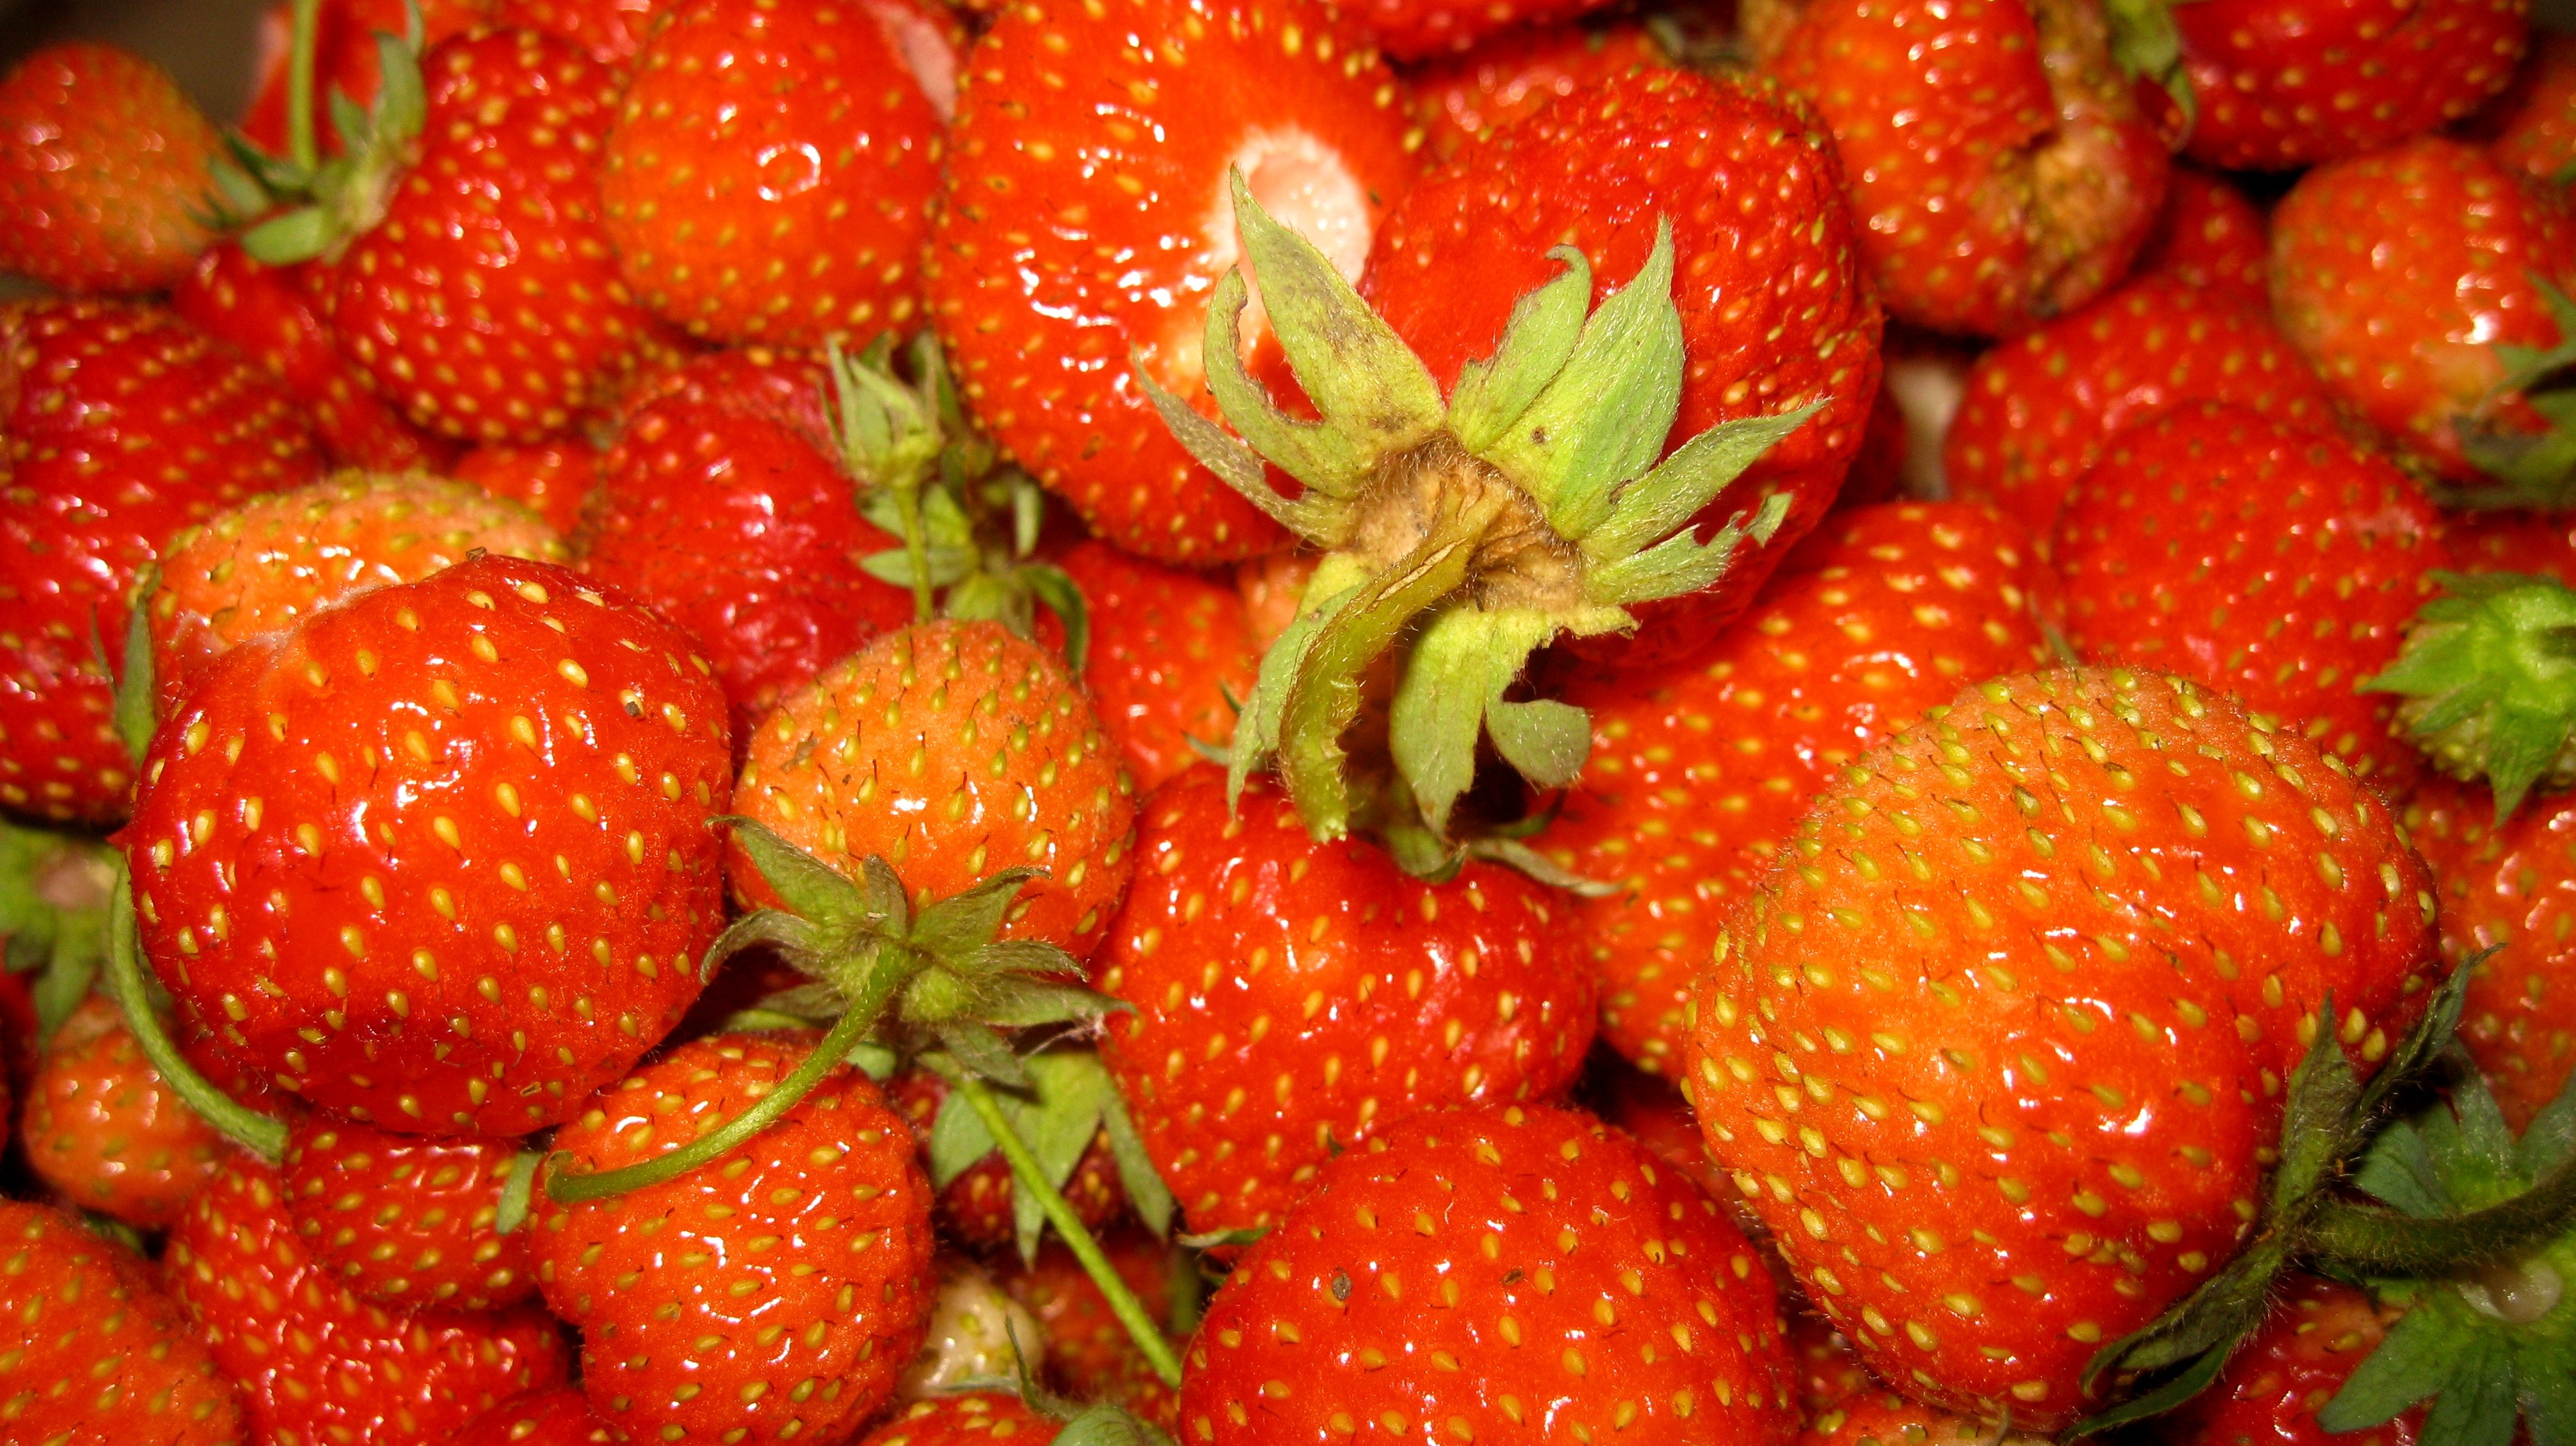
plant, fruit, berry, summer, food, red, produce, strawberry, tasty, strawberries, appetizing, a lot, wild strawberry, garden strawberry, frutti di bosco, loganberry